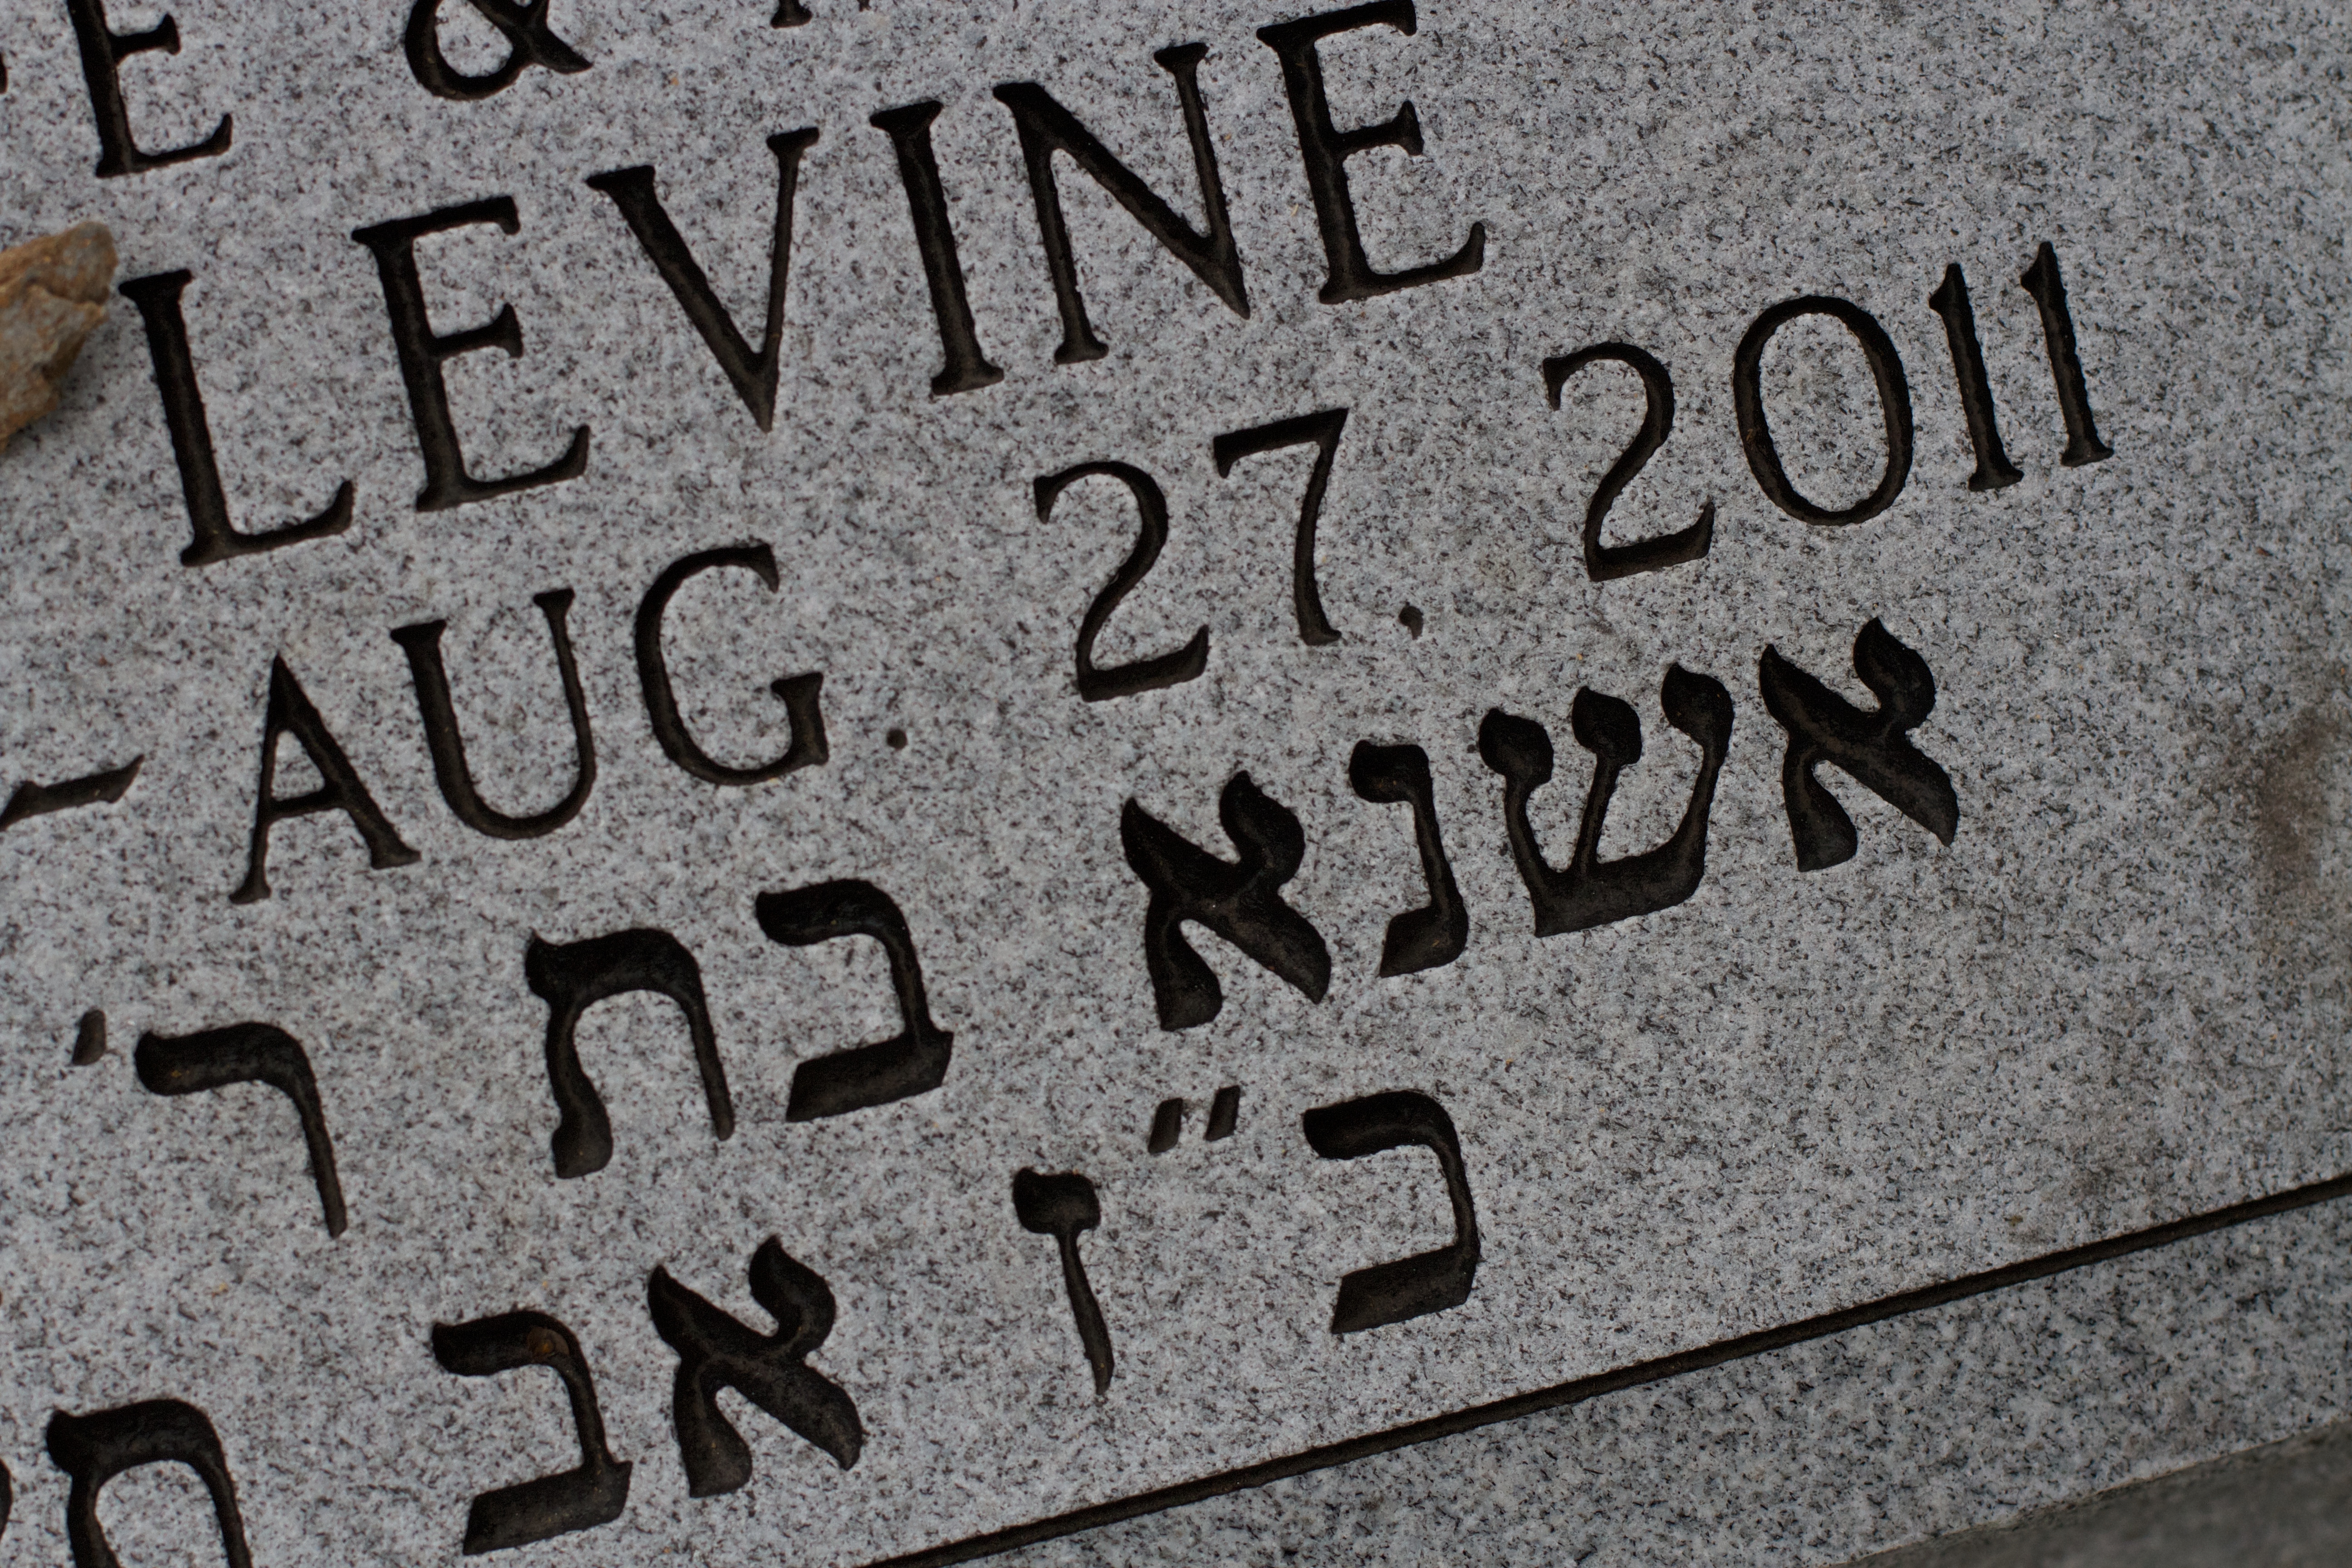
number, wall, sign, monochrome, font, emotion, road surface